Germ cell neoplasia in situ

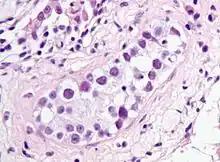
Intratubular germ cell neoplasia. H&E stain.

Germ cell neoplasia in situ (GCNIS) represents the precursor lesion for many types of testicular germ cell tumors.